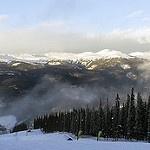
Label: mountain